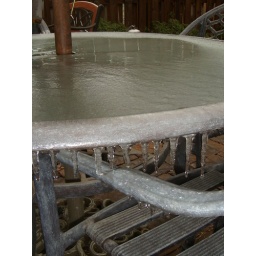
Icicles dangle from the glass table while the top is covered in a layer of ice.